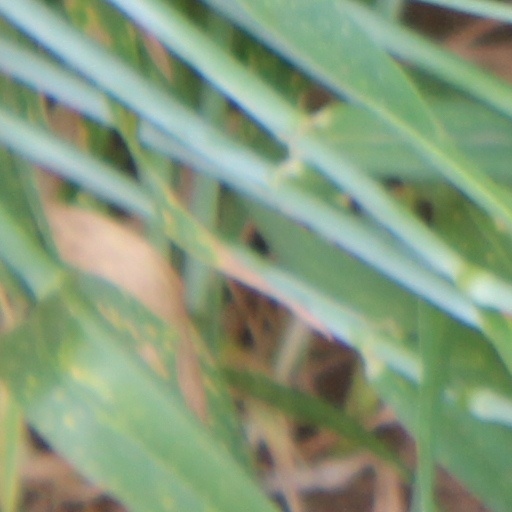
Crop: wheat